Question: What is in the wine glass?
Tambaya: Menene a cikin kofin gilashin ruwan inibi?
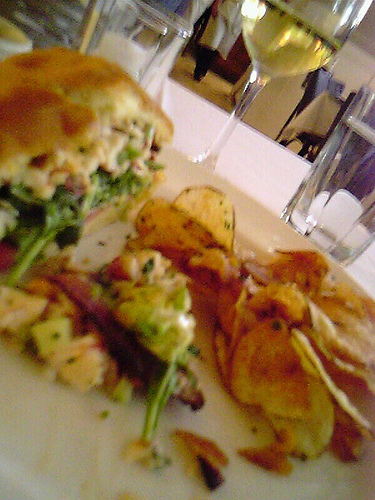
Answer: Wine.
Amsa: Ruwan inibi.